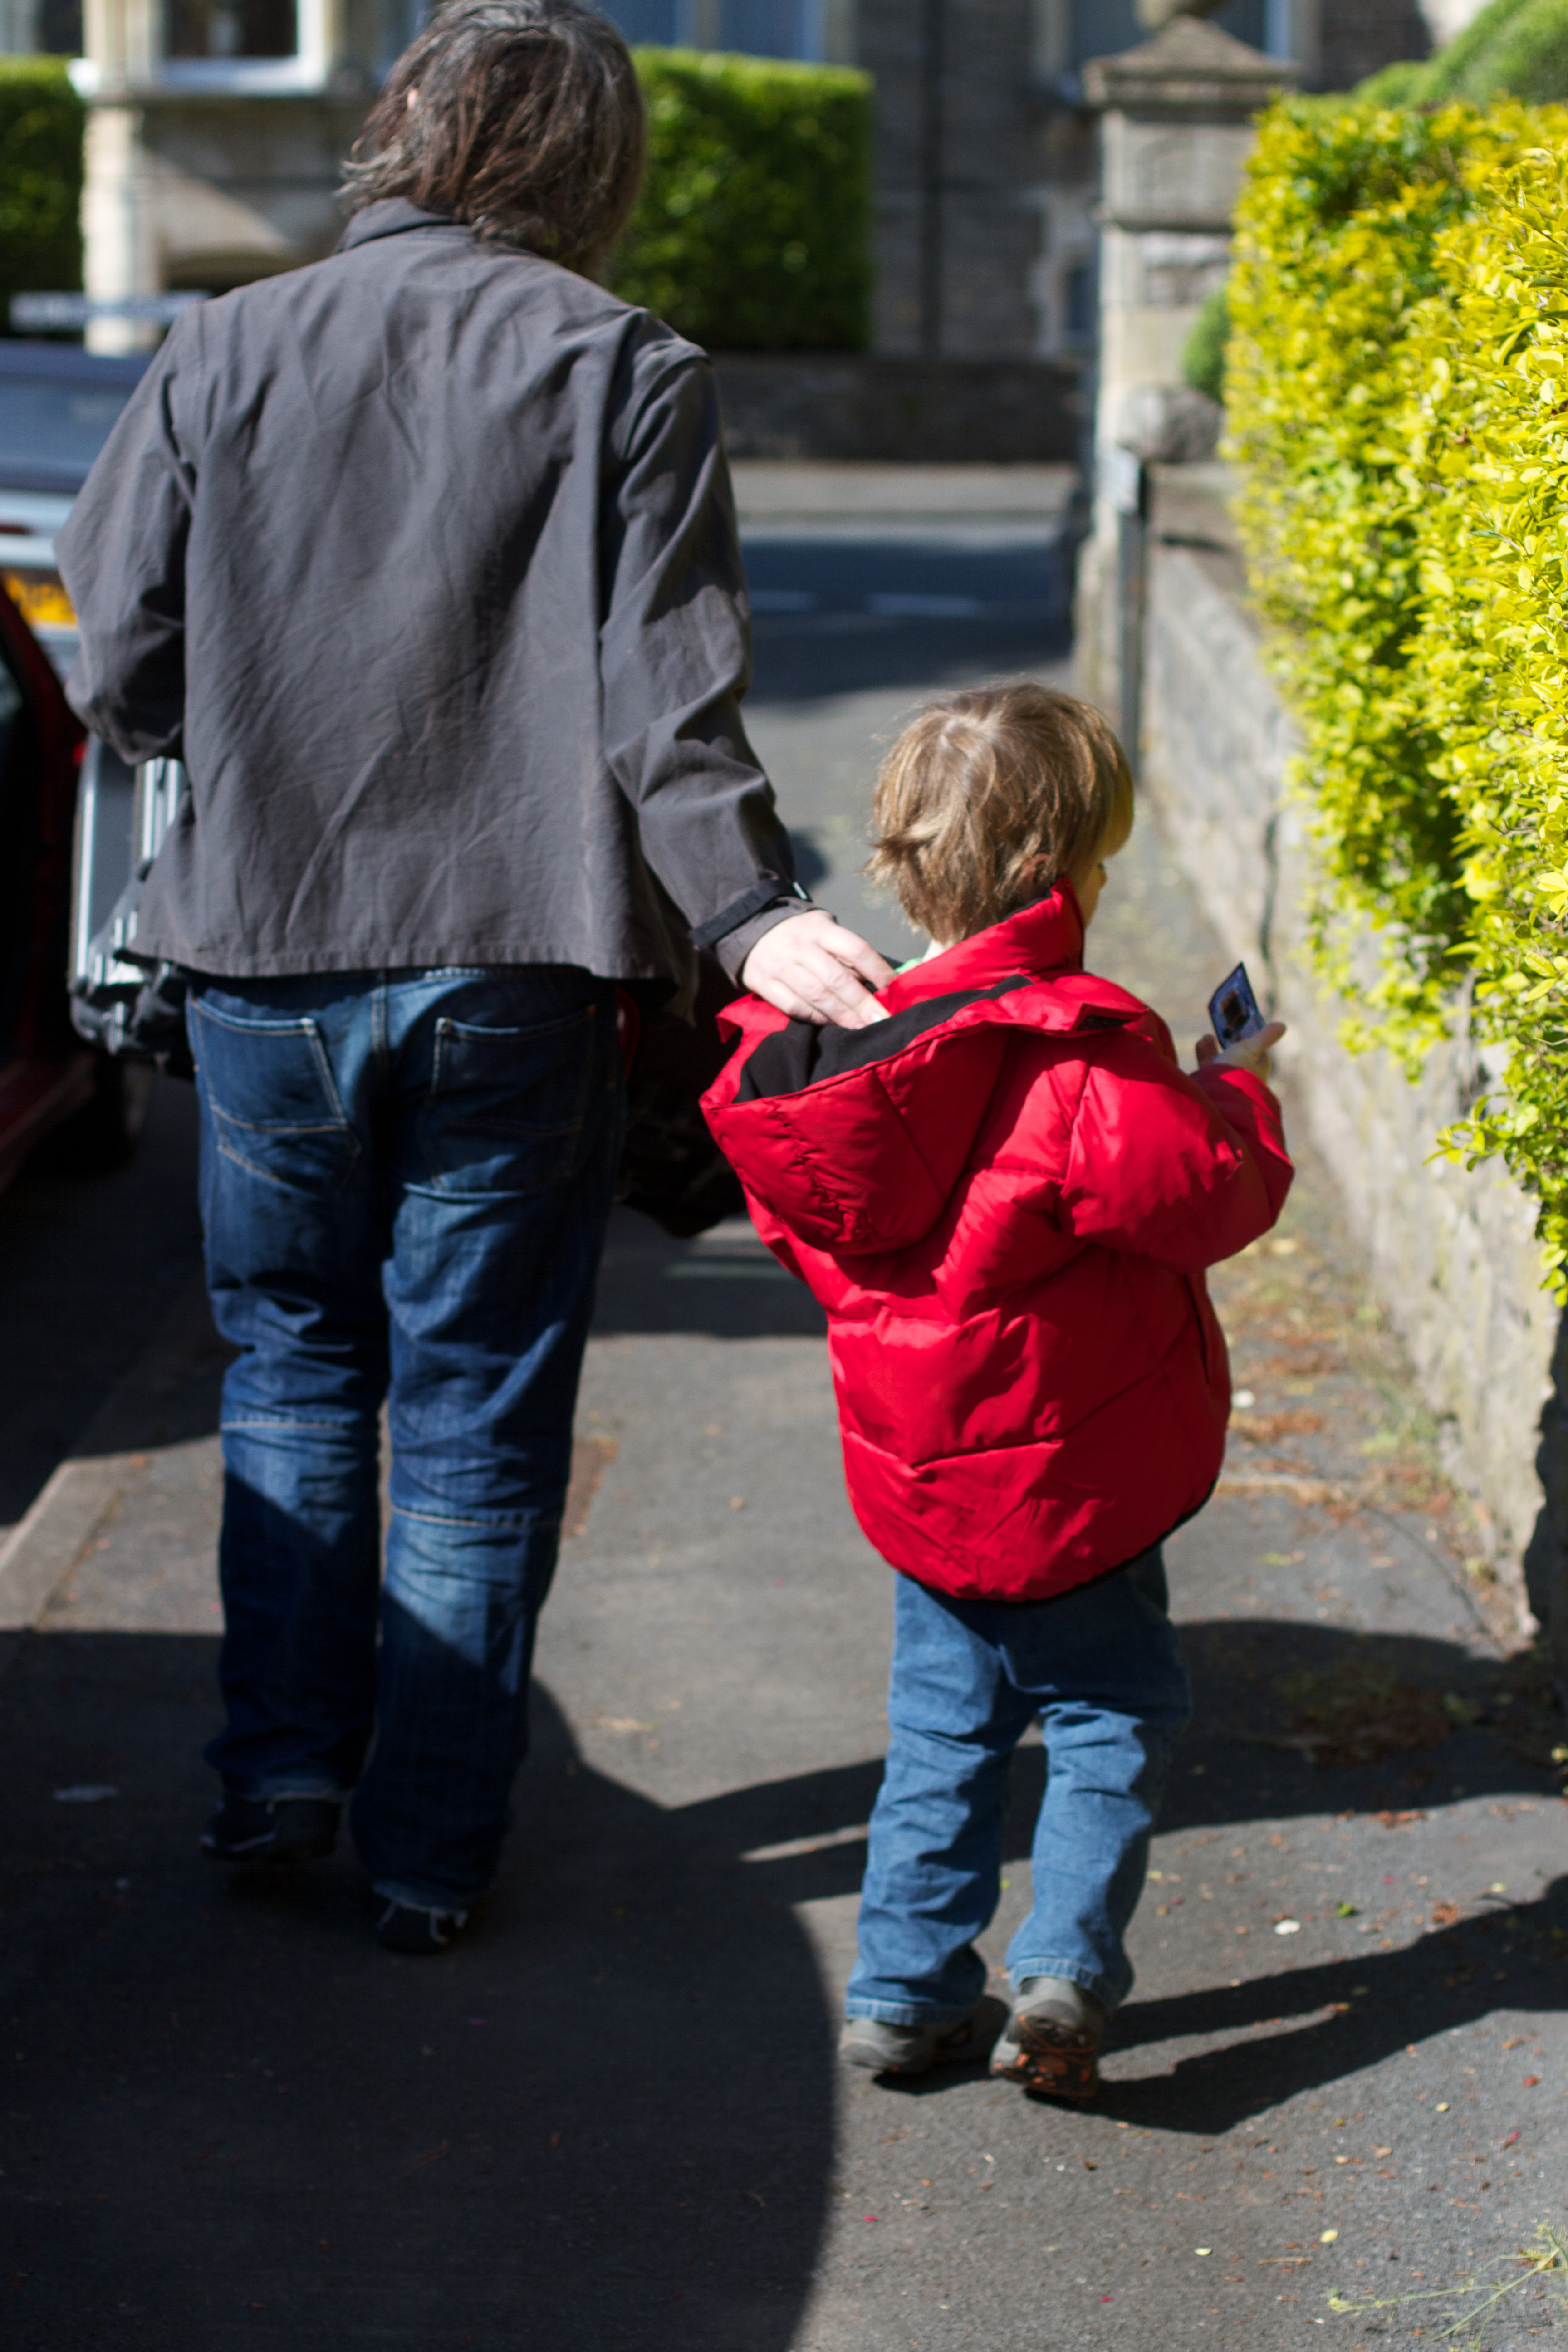
man, walking, person, people, road, street, spring, red, color, child, interaction, human positions